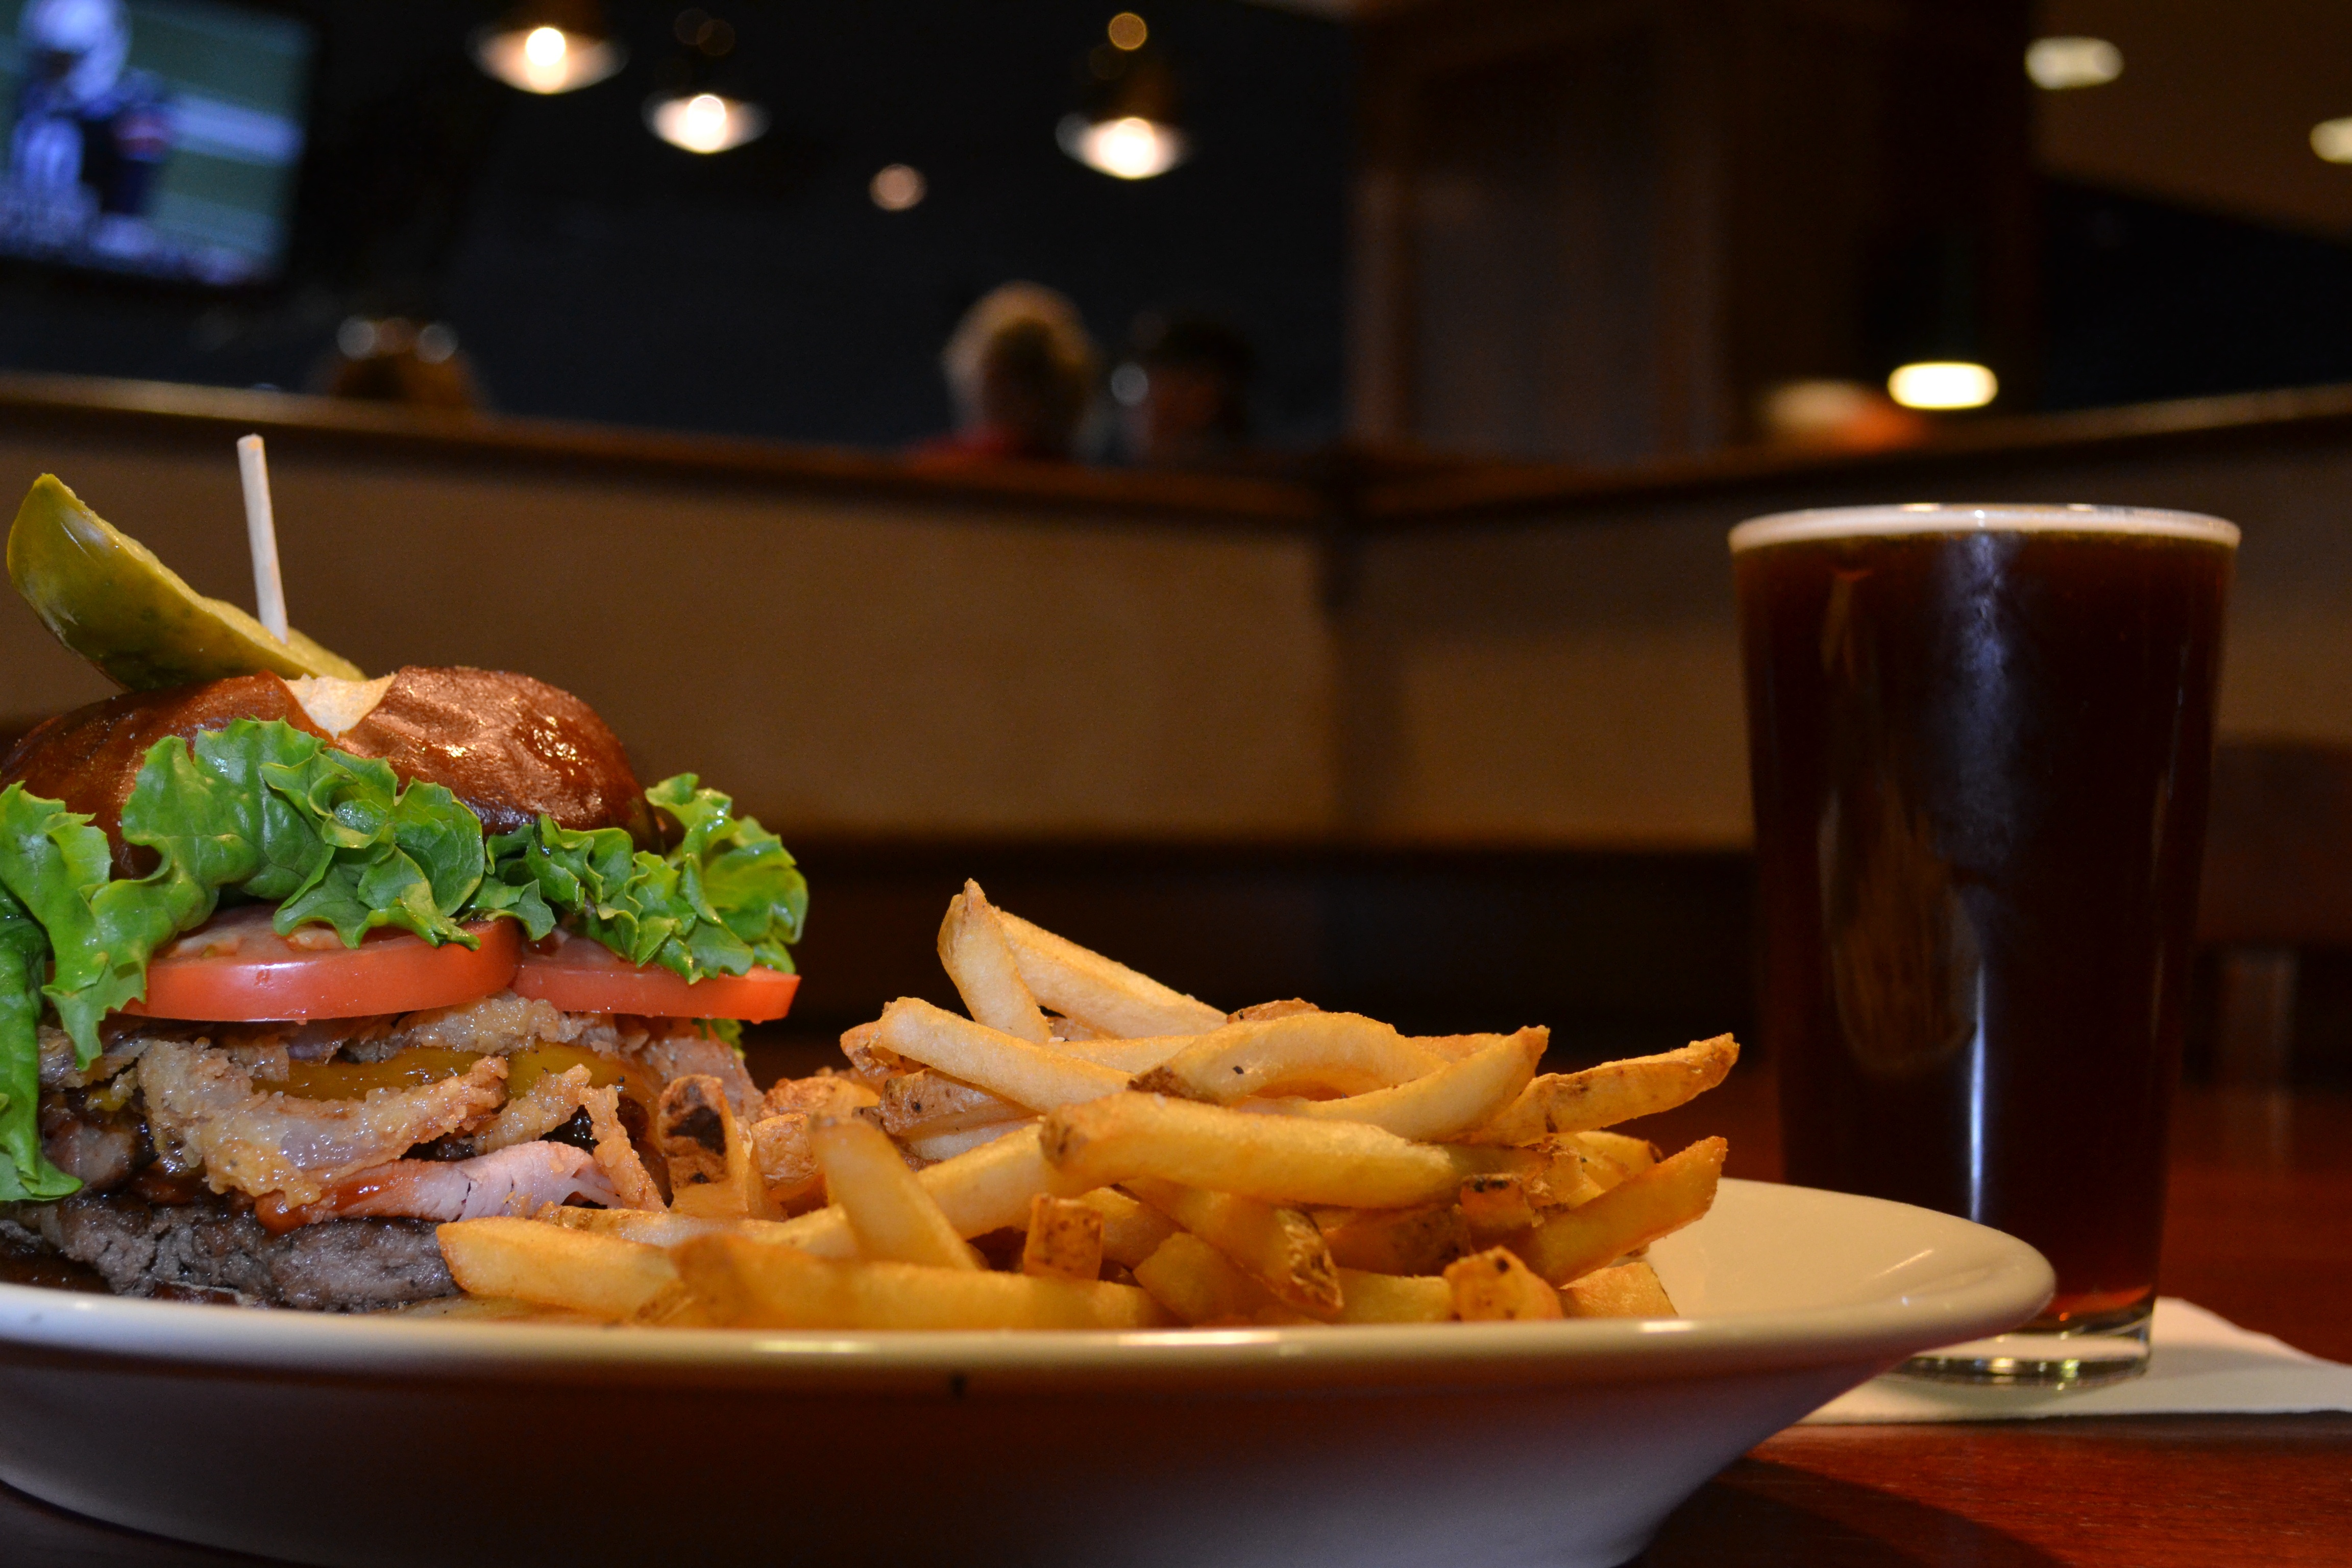
restaurant, dish, meal, food, breakfast, meat, lunch, cuisine, hamburger, beer, alcohol, dinner, fries, supper, brunch, sense